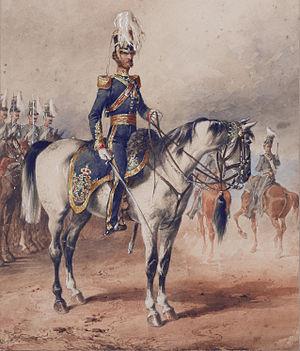
Le terme dragon désigne des militaires se déplaçant à cheval mais combattant à pied, bien que certaines périodes de l'histoire aient fait déroger à cette règle dans leur attitude de combat.